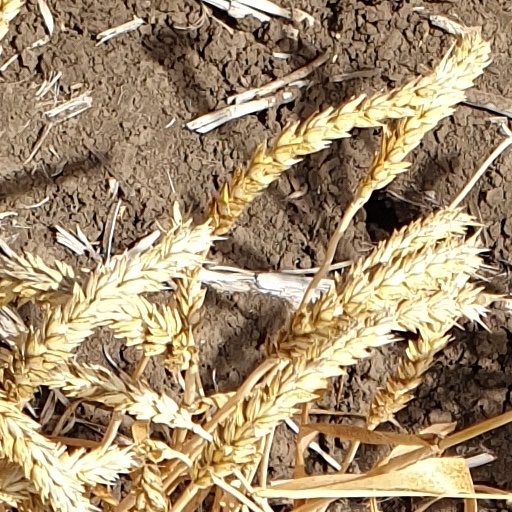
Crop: wheat